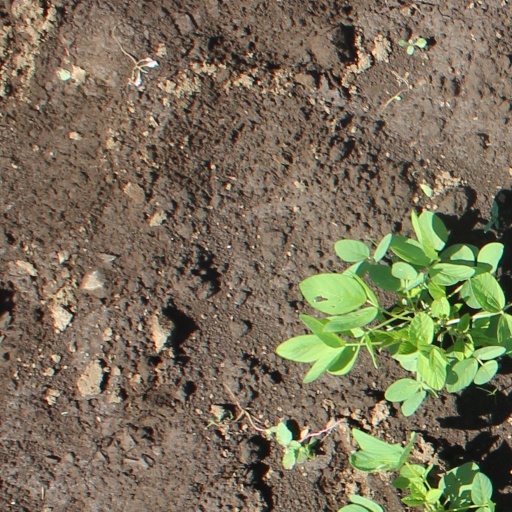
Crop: soybean